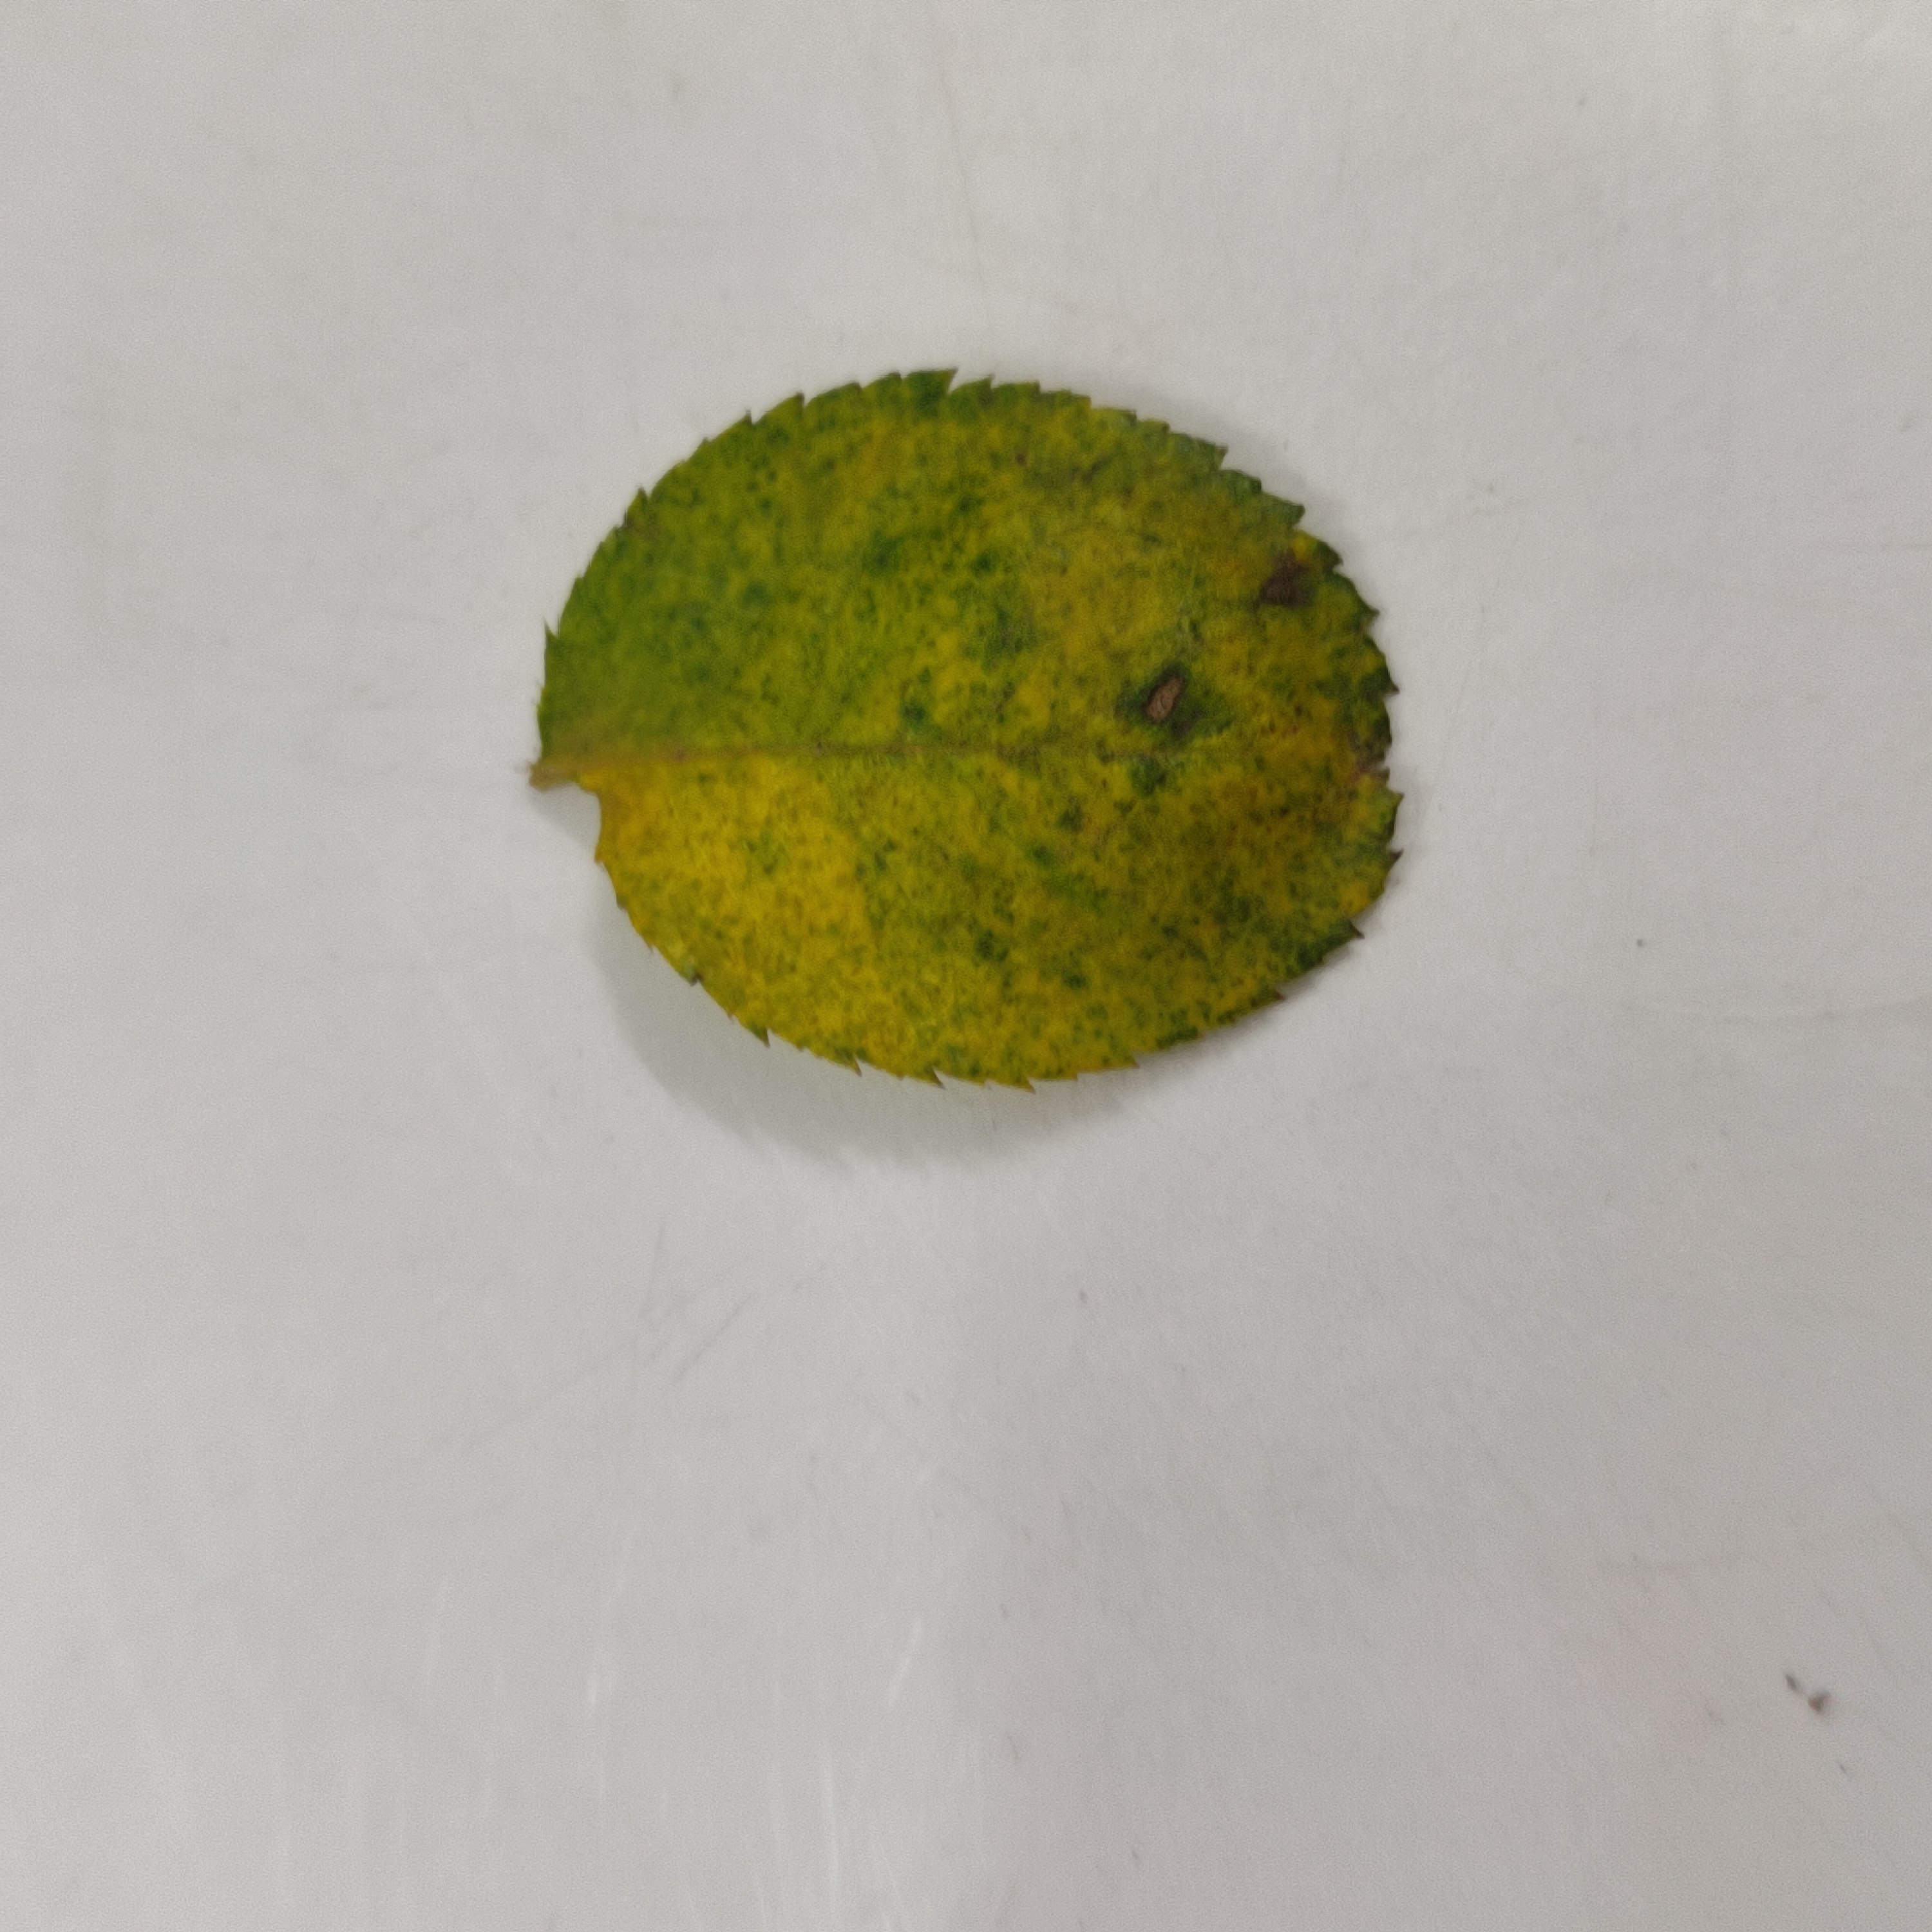
Label: Yellow Mosaic Virus